List of submissions to the 90th Academy Awards for Best Foreign Language Film

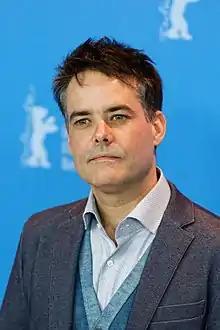
Sebastián Lelio directed "A Fantastic Woman", which won the year's award.

This is a list of submissions to the 90th Academy Awards for Best Foreign Language Film. The Academy of Motion Picture Arts and Sciences (AMPAS) has invited the film industries of various countries to submit their best film for the Academy Award for Best Foreign Language Film every year since the award was created in 1956. The award is presented annually by the Academy to a feature-length motion picture produced outside the United States that contains primarily non-English dialogue. The Foreign Language Film Award Committee oversees the process and reviews all the submitted films.